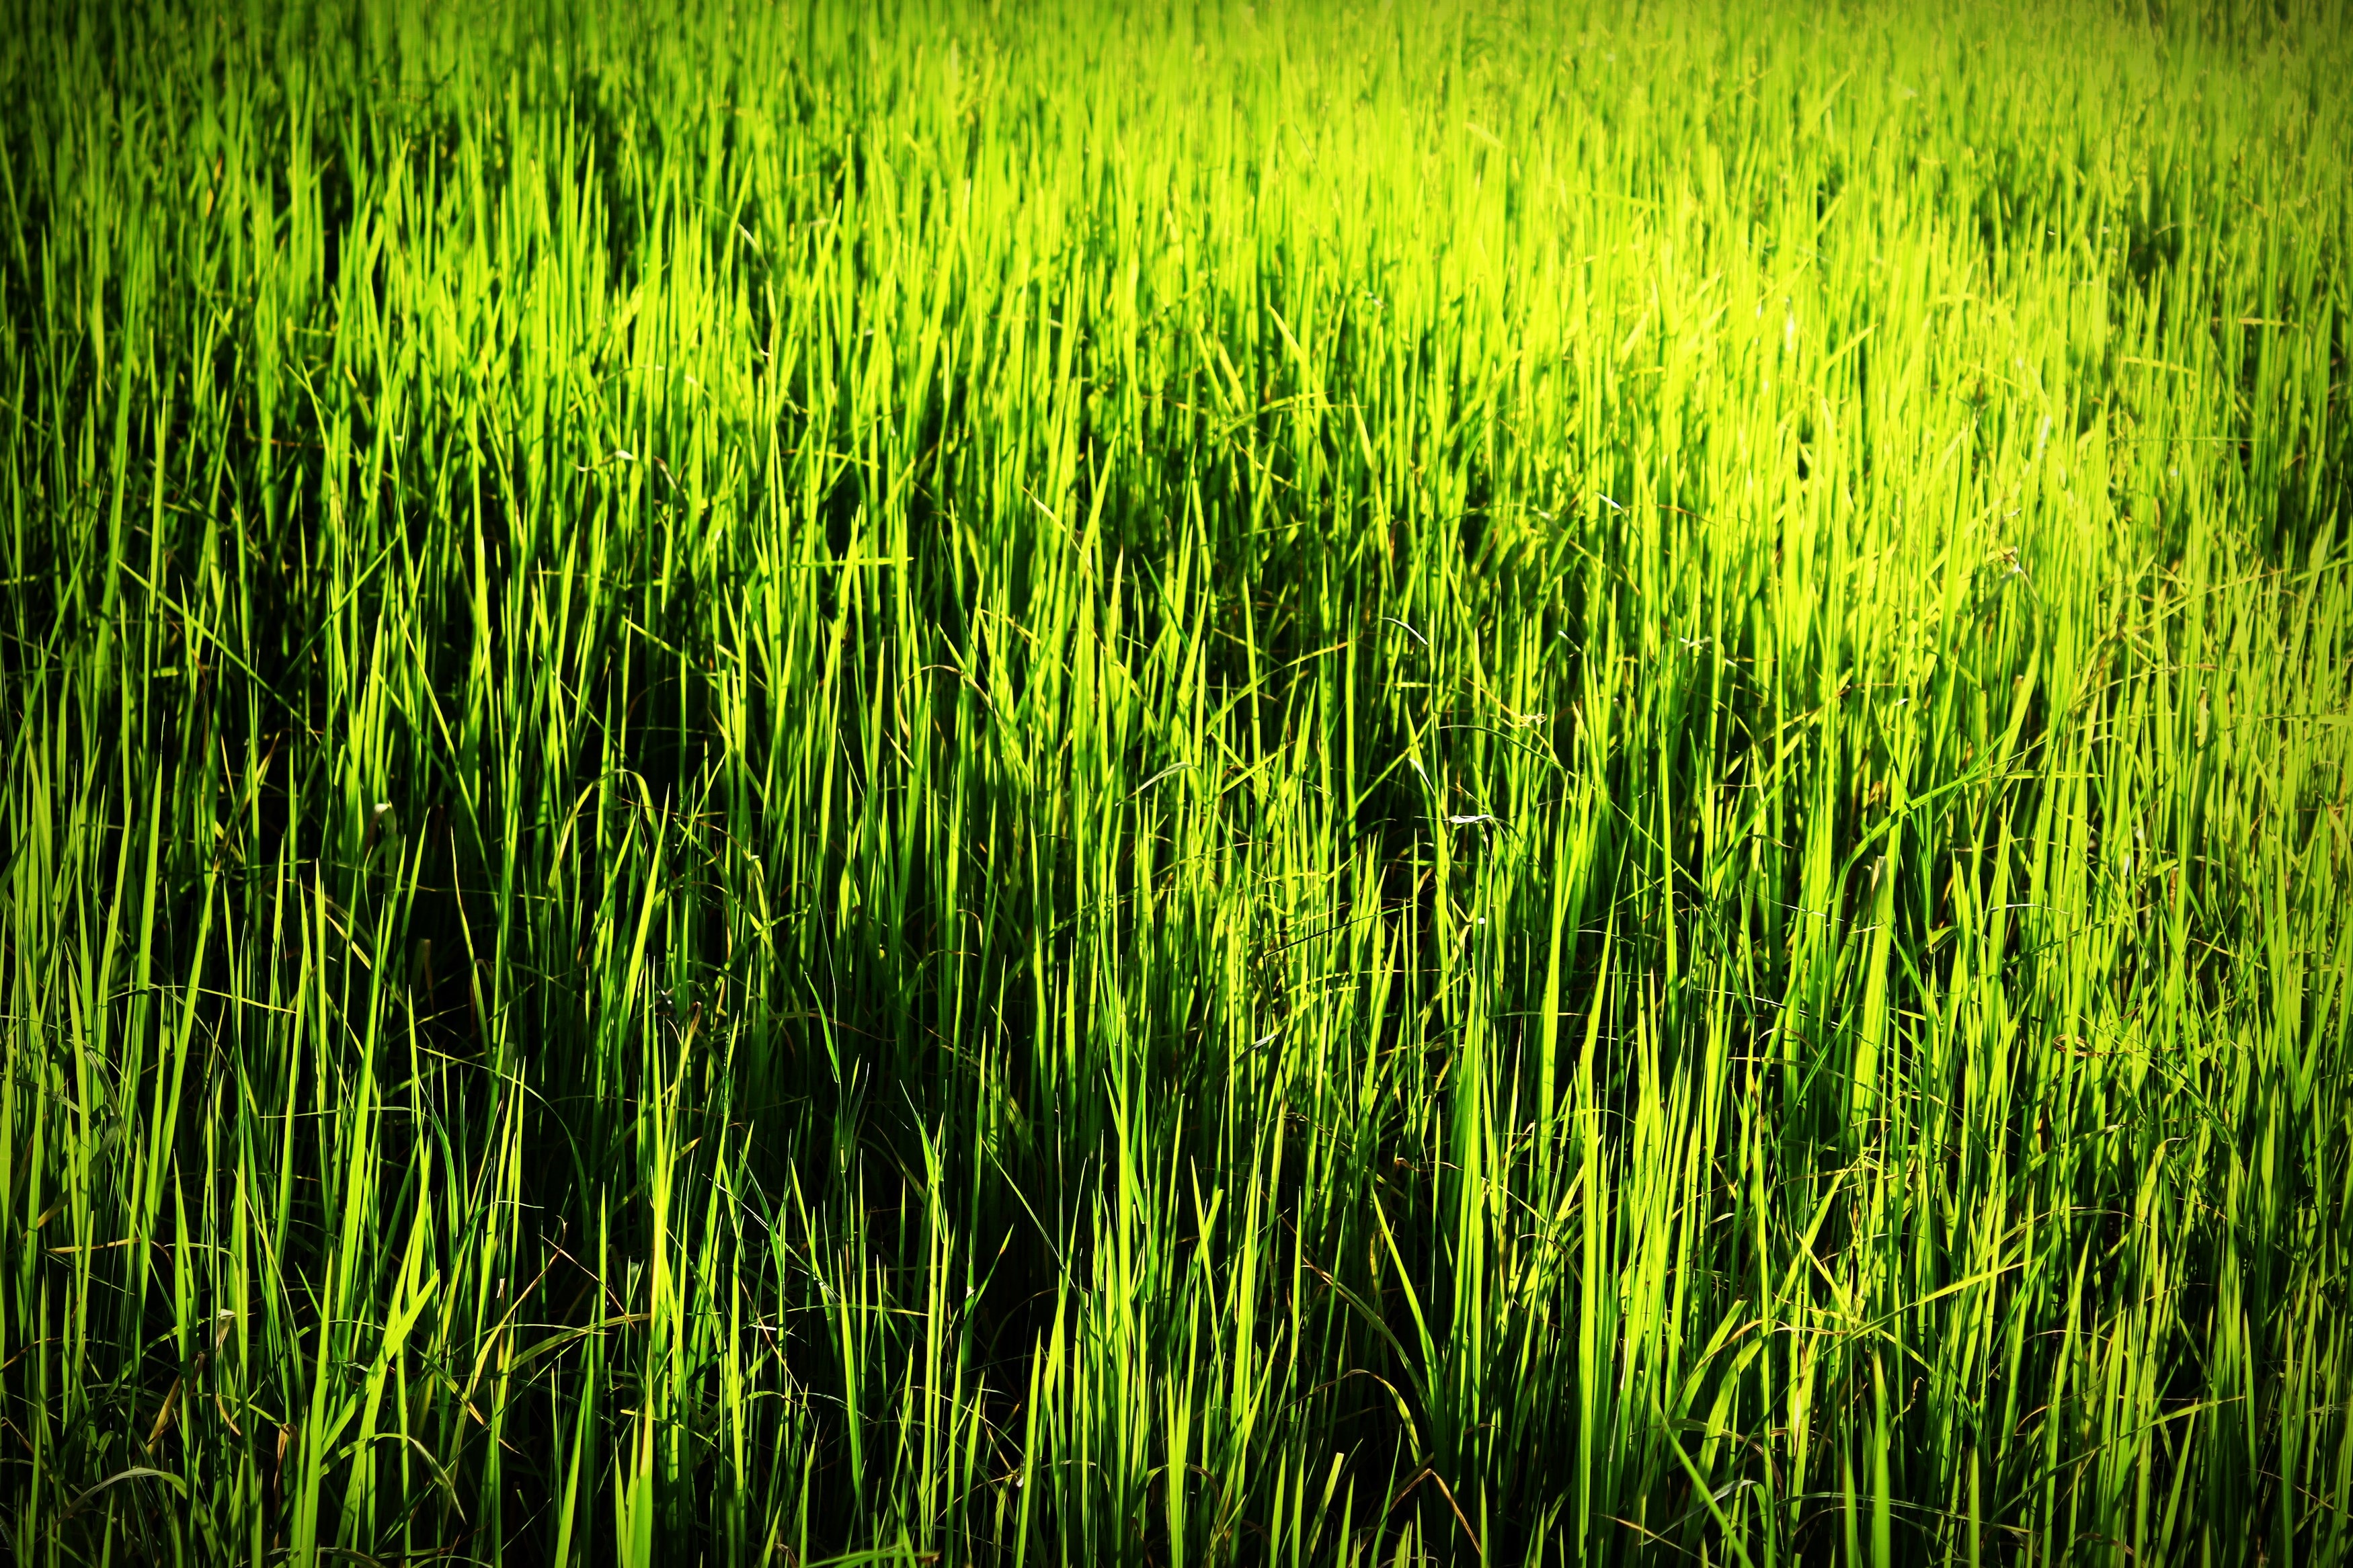
nature, grass, drop, plant, hay, field, farm, lawn, meadow, grain, prairie, countryside, country, dry, asian, foliage, food, green, golden, harvest, crop, grow, brown, soil, asia, agriculture, close, flora, farmland, cereal, cultivation, leaves, background, earth, grassland, plantation, culture, detail, economy, cultivate, paddy field, economical, grass family, plant stem, land plant